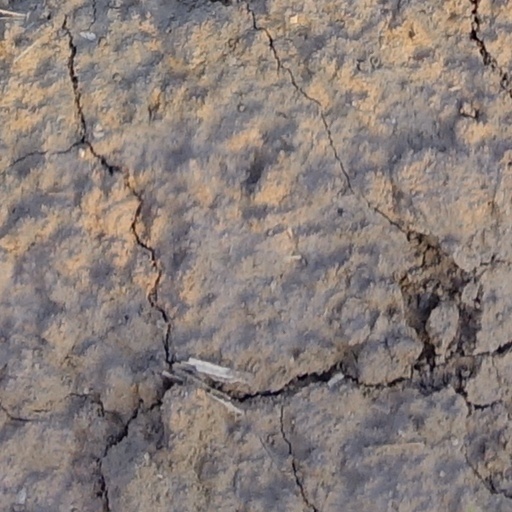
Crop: wheat